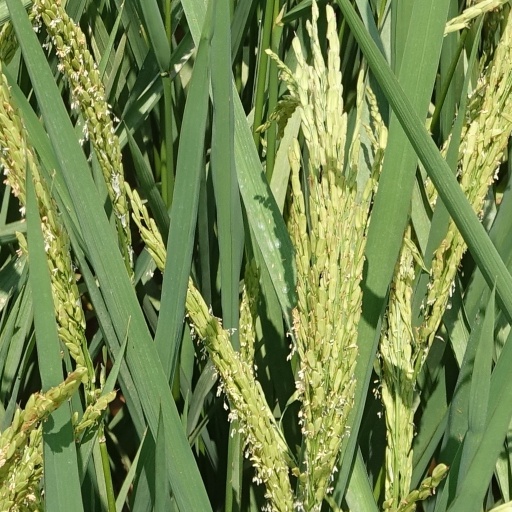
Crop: rice